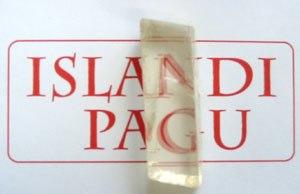
Biréfraction au travers d'un cristal de calcite Polski: Dwójłomność w krysztale kalcytu